Philadelphia Civic Opera Company

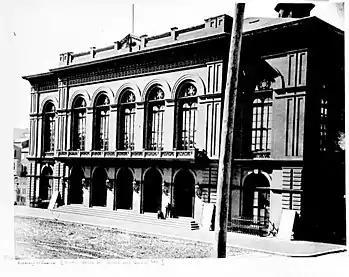
The Academy of Music in Philadelphia

The PCOC performed all of their productions at Philadelphia's Metropolitan Opera House (MOH) up through the spring of 1928. The company's first performance was of Giacomo Puccini's "La bohème" on November 6, 1924, with Anna Fitziu as Mimì, Romeo Boscacci as Rodolfo, Alfredo Gondolfi as Marcello, Emily Stokes Hagar as Musetta, and Smallens conducting. Occasionally the company presented more rarely heard works, including the American premieres of Erich Wolfgang Korngold's "Der Ring des Polykrates" (February 10, 1927), Manuel de Falla's "El amor brujo" (March 17, 1927), Richard Strauss's "Feuersnot" (December 2, 1927), and Strauss's "Ariadne auf Naxos" (November 1, 1928). However, the company mainly presented works from the standard opera repertory.